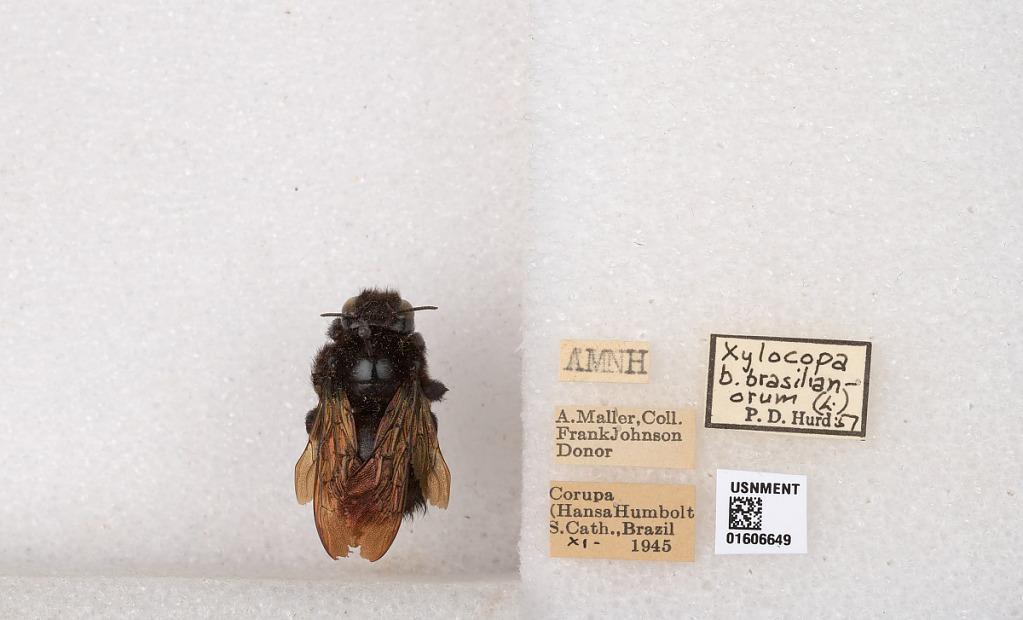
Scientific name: Xylocopa (Neoxylocopa) brasilianorum (Linnaeus)
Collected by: A. Maller
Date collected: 1945-10-1
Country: Brazil
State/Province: Santa Catarina
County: Corupa
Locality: Hansa Humbolt
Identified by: Hurd, P. D.